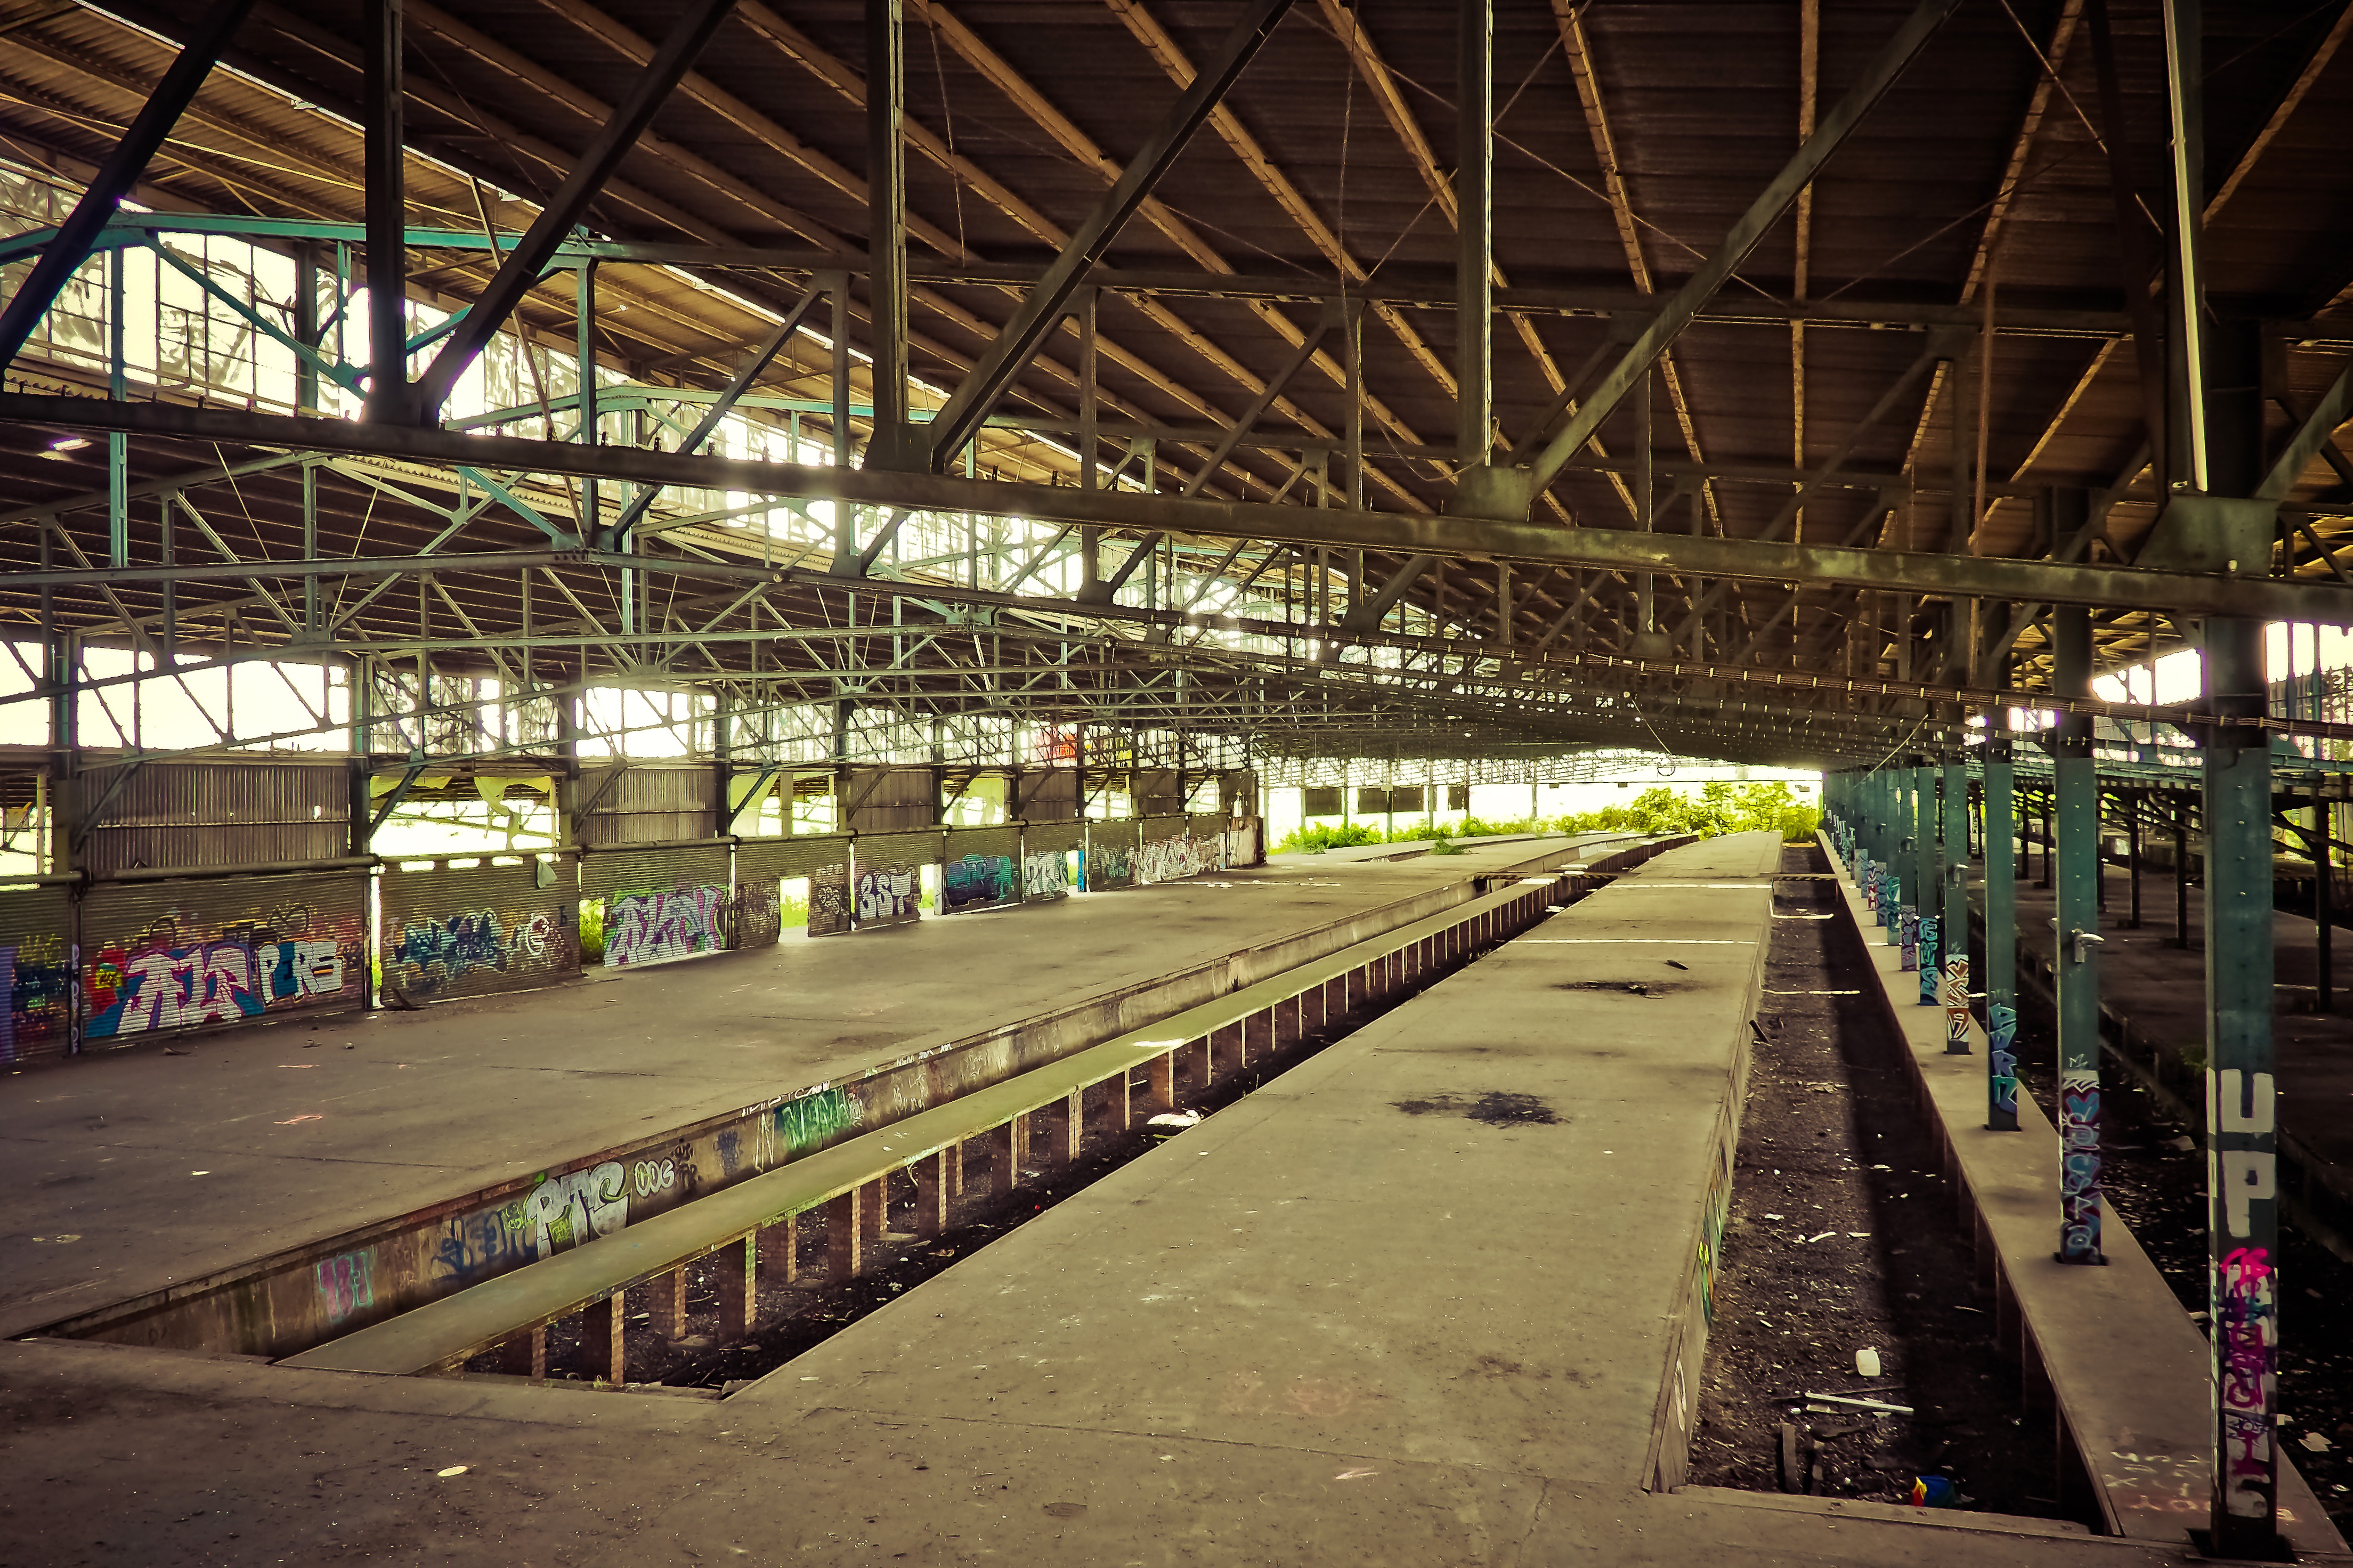
architecture, structure, track, window, building, old, train, transport, broken, train station, abandoned, factory, industry, decay, ruin, old building, graffiti, stadium, public transport, weathered, warehouse, arena, transience, neglected, dilapidated, weird, railway station, past, forget, transient, leave, stainless, lost places, pforphoto, break up, factory building, lapsed, old factory, ailing, old factory hall, run down, unused, finiteness, passed, void hall, railway depot, train hall, goods station, urban area, sport venue